Naomi Graham

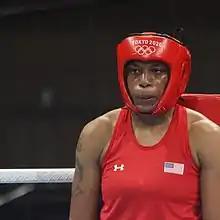
Naomi Graham at the 2020 Olympics

Naomi Melissa Graham is an American middleweight boxer. She is a staff sergeant and ammunition specialist in the United States Army. Graham is the first female active duty service member to fight for the U.S. at the Olympics.